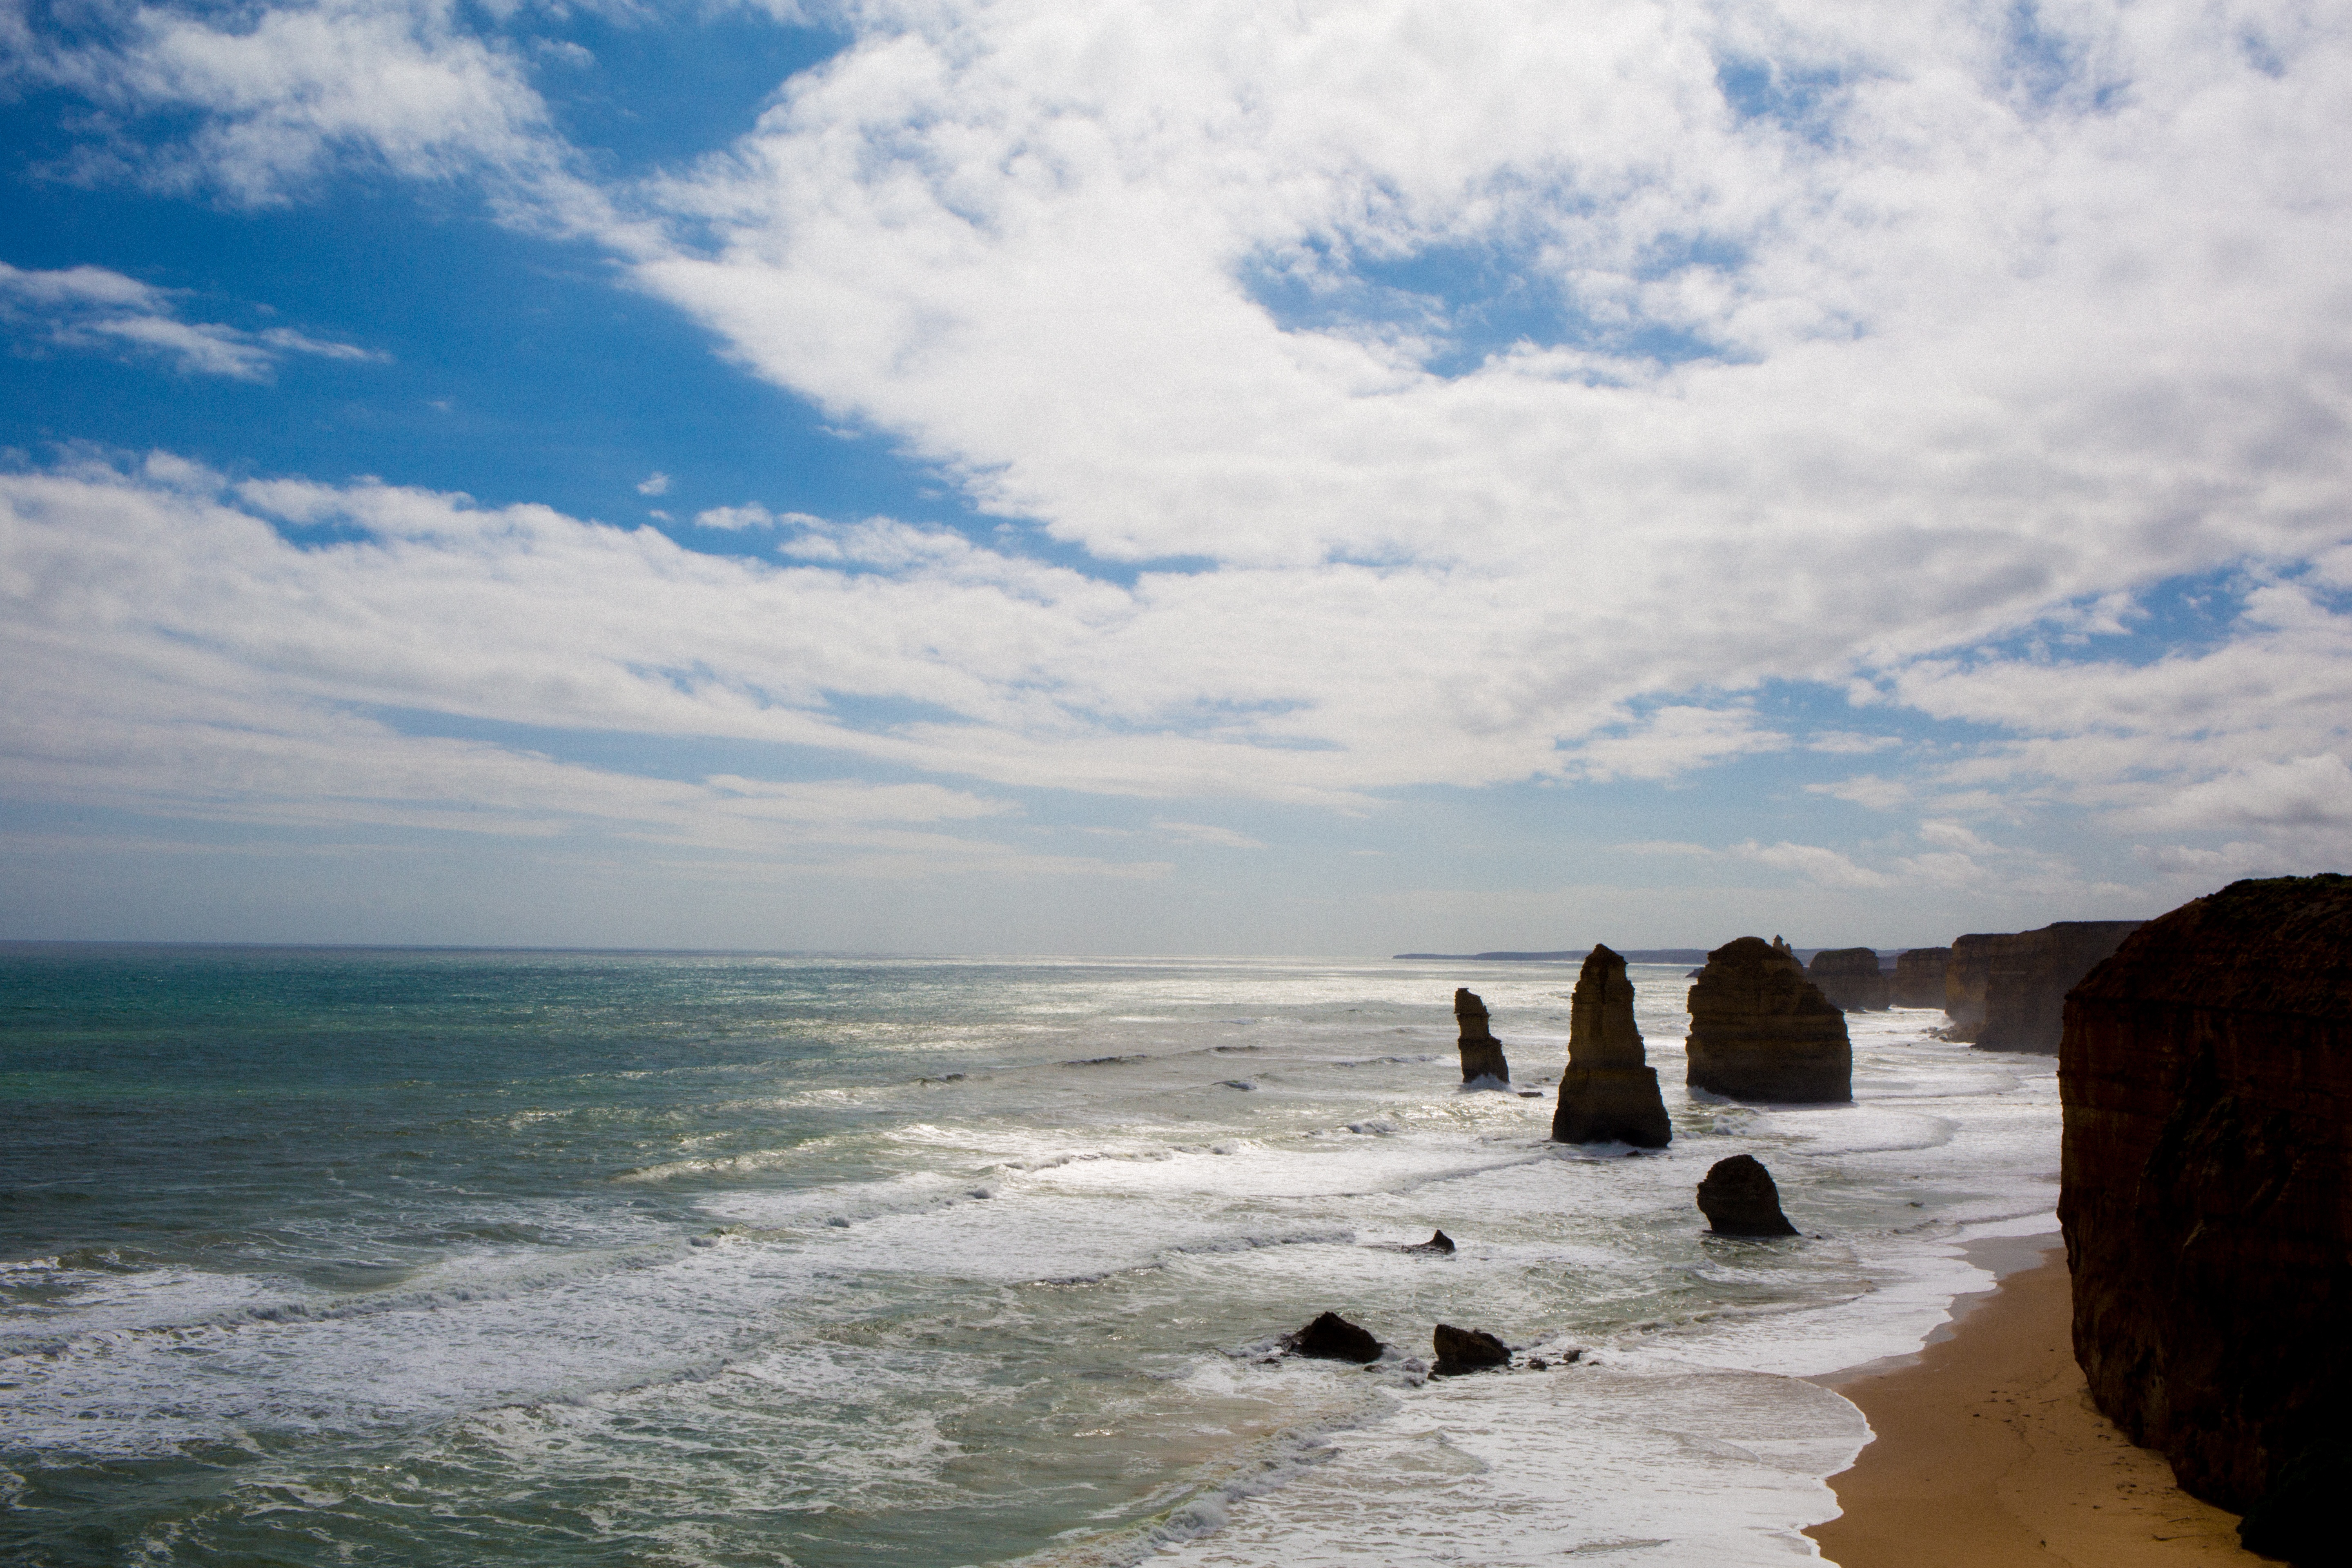
beach, landscape, sea, coast, water, sand, rock, ocean, horizon, cloud, sky, shore, wave, vacation, cliff, cove, bay, terrain, material, body of water, cape, wind wave